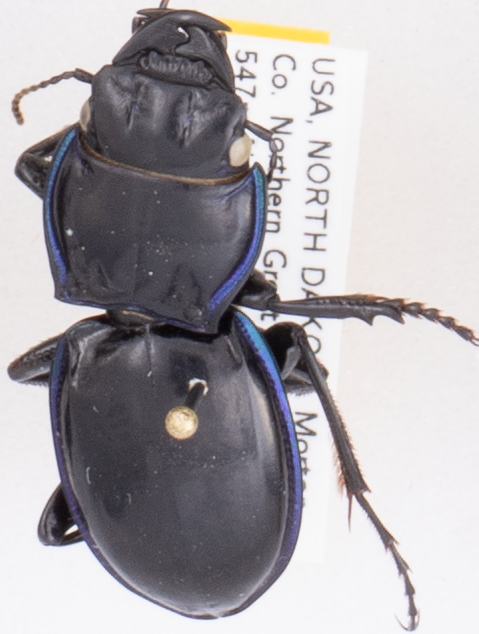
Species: Pasimachus elongatus
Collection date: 2019-06-25
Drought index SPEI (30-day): -0.402
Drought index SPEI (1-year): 1.45
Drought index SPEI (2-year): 0.9